Electricity sector in New Zealand

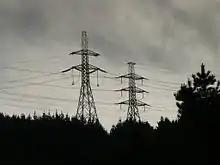
A 220 kV transmission line (back) and the HVDC Inter-Island transmission line (front) near Cook Strait in Wellington

Wind generated 5% of electricity in 2020. This was down from 7% in 2016 and 9% in 2015. As at end 2020, wind power accounts for 690 MW of installed capacity. Consents have been granted for wind farms with a further capacity of 2,500 MW.